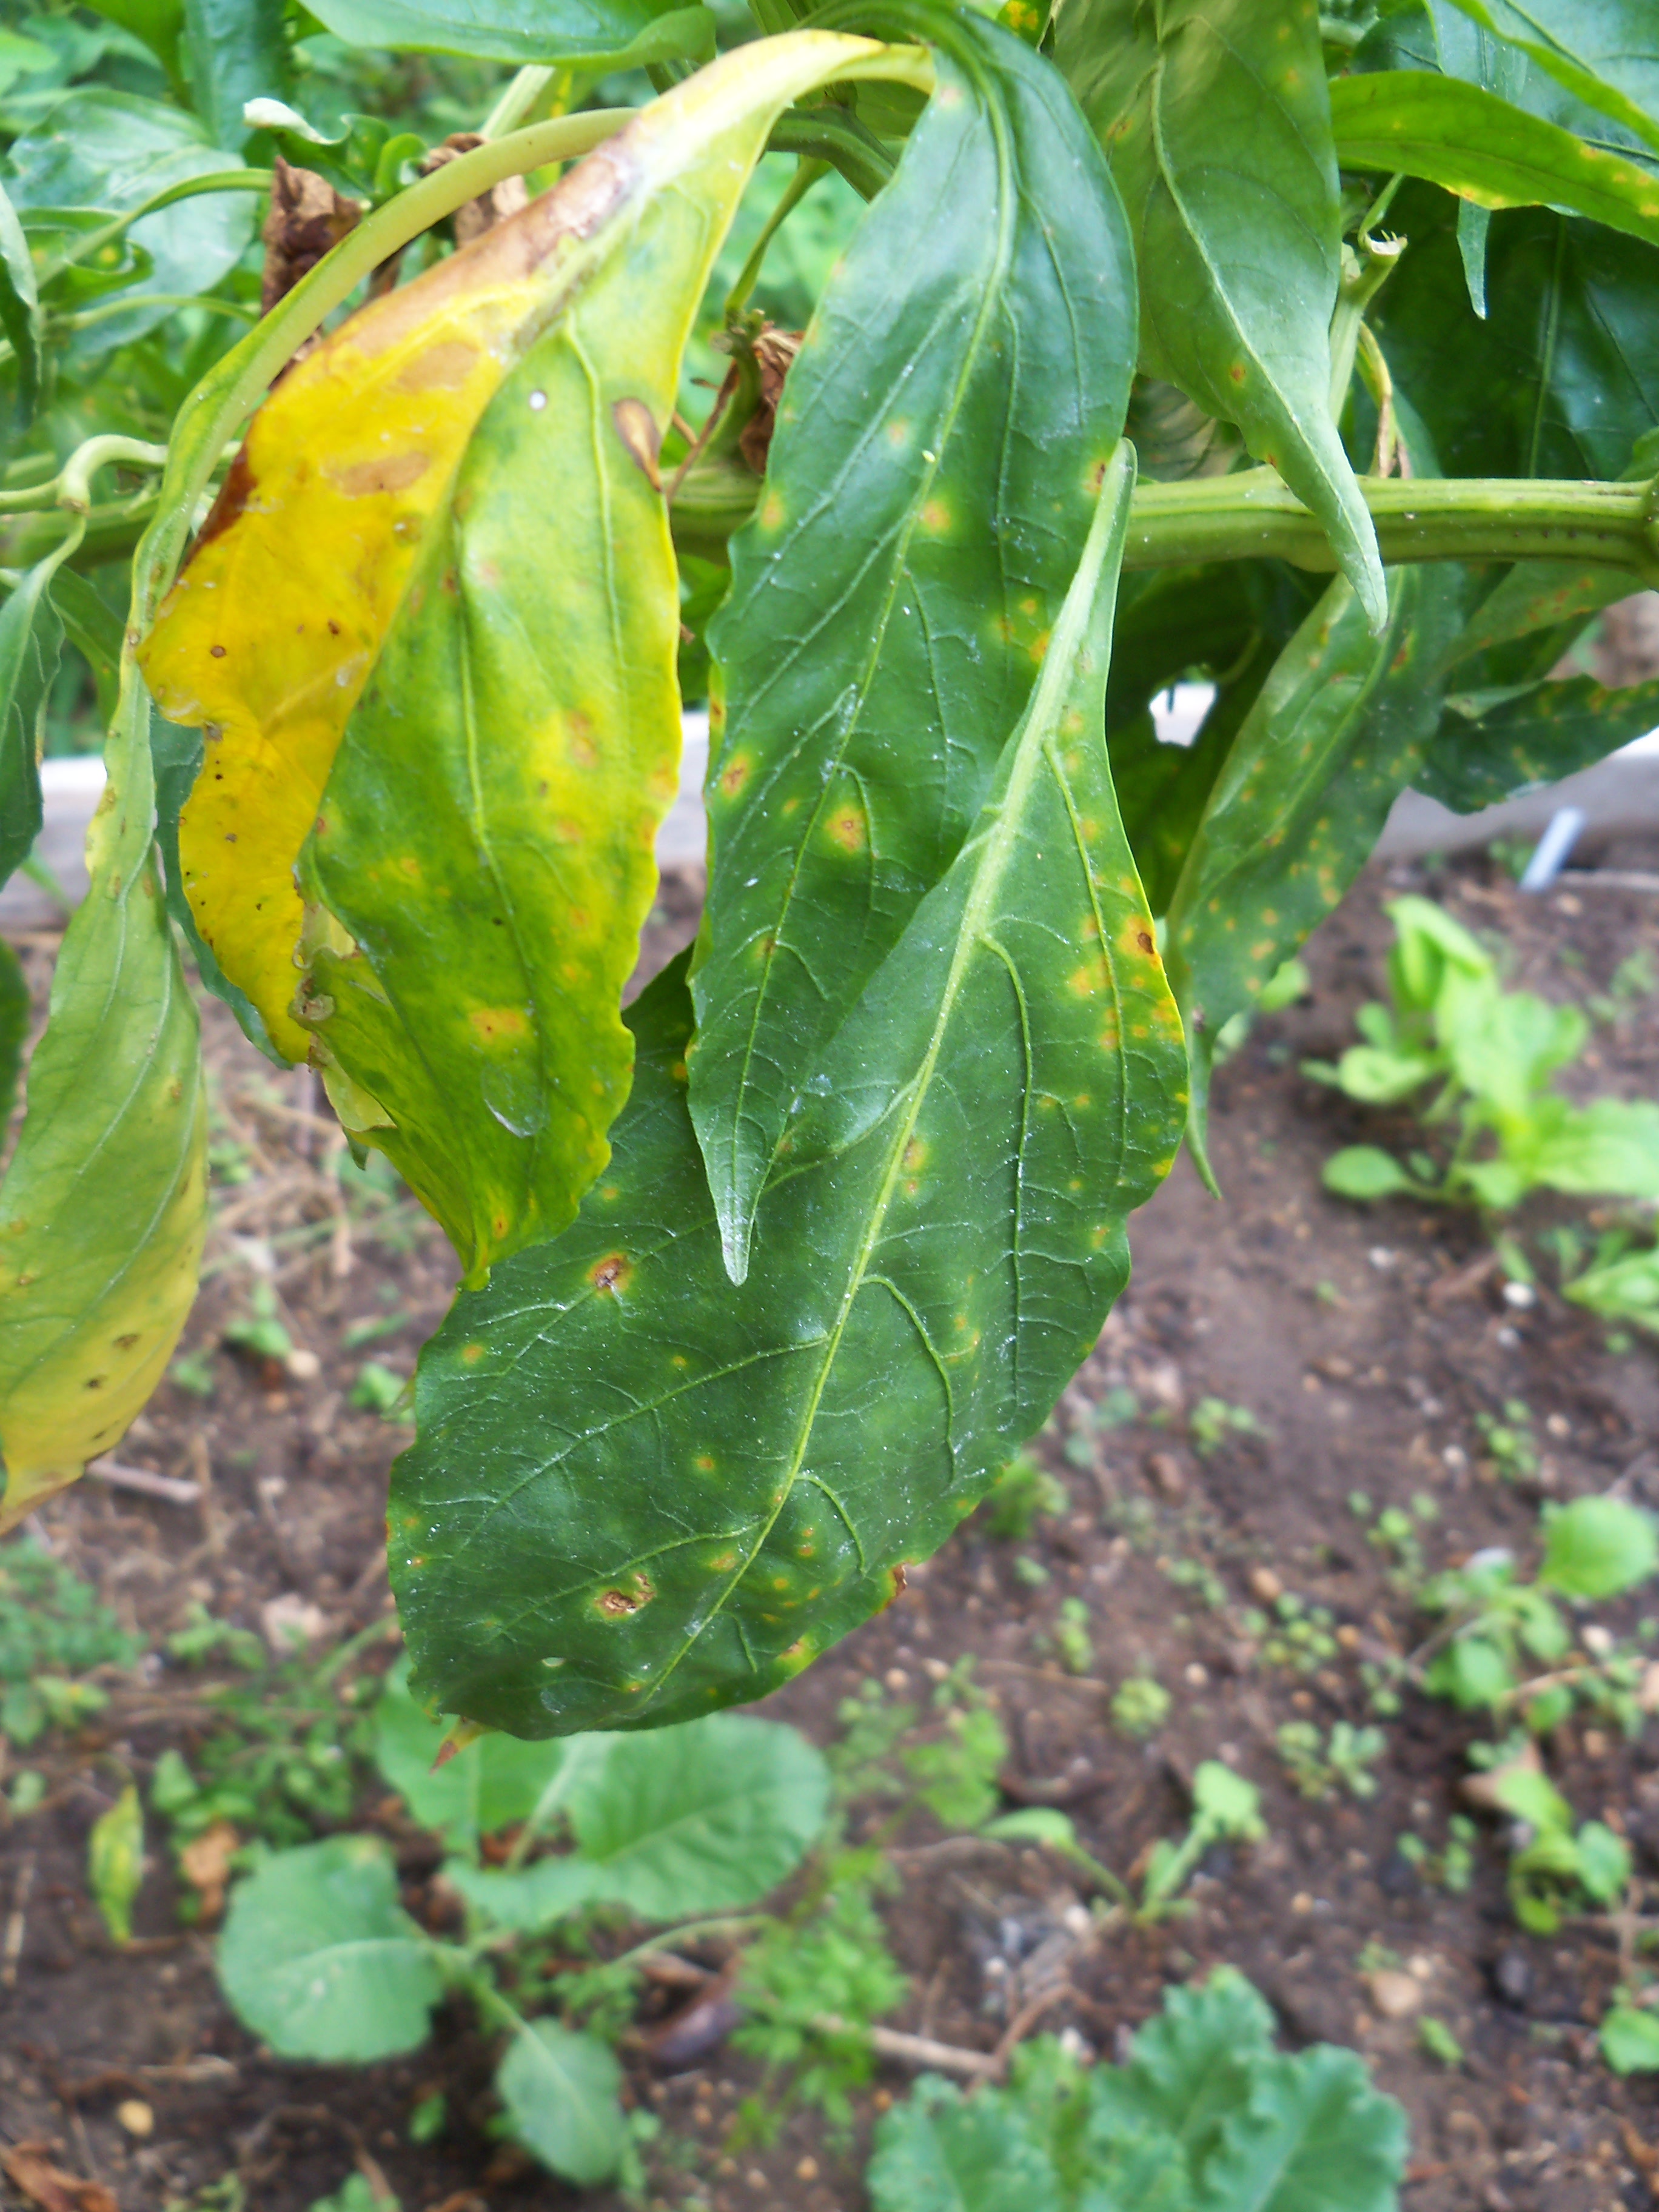
Labels: Bell_pepper leaf spot, Bell_pepper leaf spot, Bell_pepper leaf spot, Bell_pepper leaf spot